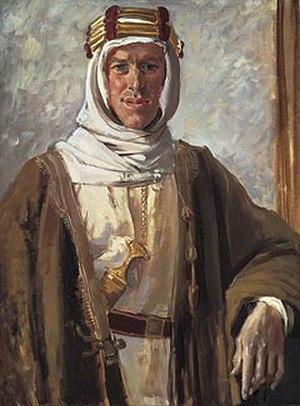
Augustus Edwin John, né le 4 janvier 1878 et mort le 31 octobre 1961, est un peintre, dessinateur et graveur britannique.
Thomas Edward Lawrence, dit Lawrence d’Arabie, né à Tremadoc